William H. Paul

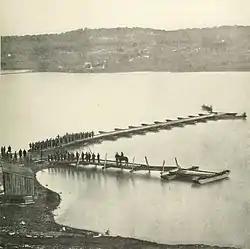
Aquia Creek Landing, Virginia, circa 1863.

Two years later, on January 22, 1862, William H. Paul enrolled for Civil War military service in Philadelphia, Pennsylvania. He then officially mustered in at Camp McClellan in Philadelphia's Nicetown-Tioga neighborhood that same day as a private with Company E of the 90th Pennsylvania Infantry. Military records at the time described him as being a 20-year-old Philadelphia resident who was 5’ 3-1/2” tall with brown hair, hazel eyes and a light complexion. At the end of March, following basic training, he was transported with his regiment by rail to Baltimore, Maryland, quartered at the Patterson Park Barracks, and equipped with an altered smooth-bore musket before being moved again, by way of Washington, D.C., to Aquia Creek Landing, and assigned with his regiment to the 2nd Brigade, 2nd Division of the U.S. Army's 1st Corps under the command of General Irvin McDowell. Marched to various sites in support of Union Army operations for the next several months, Paul and his fellow 90th Pennsylvanians saw their first major action in the Battle of Cedar Mountain, Virginia (August 9, 1862) during the opening of the Northern Virginia Campaign. Ordered to destroy a railroad bridge at Mitchell's Station on August 15, they next guarded the Union Army's rear as it retreated across the Rappahannock River, and then rendered support to Union artillery batteries during the First Battle of Rappahannock Station (August 22–August 25) before moving on to operations associated with the Battle of Thoroughfare Gap (August 28). After fighting in the Second Battle of Bull Run (August 28–30) and Battle of Chantilly (September 1), they were reassigned to the Maryland Campaign under Major General Joseph Hooker, and then fought again in the Battle of South Mountain (September 14).